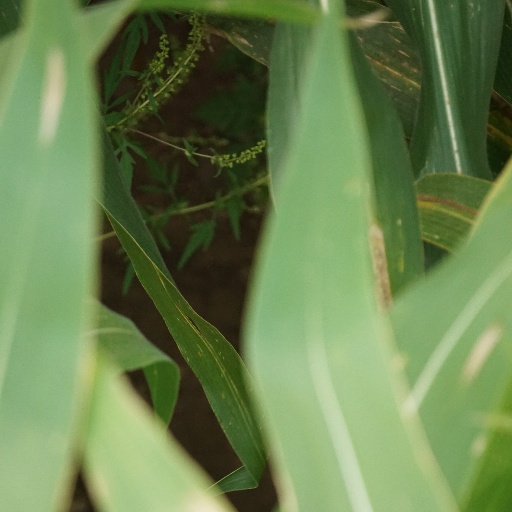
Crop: maize; corn